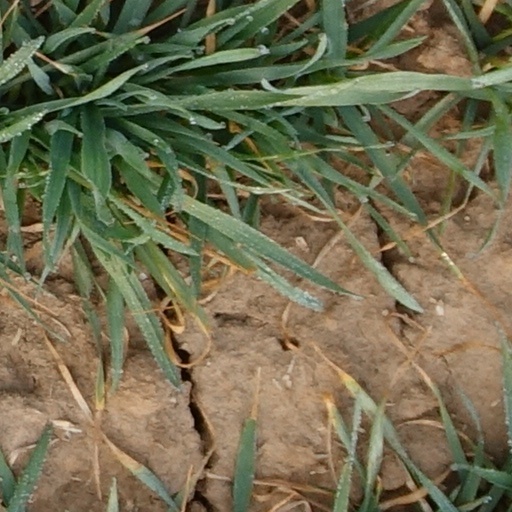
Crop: wheat